Elektromesstechnik

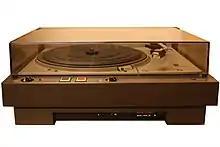
EMT 938 turntable

The EMT 948 cost around DM 12000 and was therefore still too expensive for many professional users. (For many customers in faraway countries, it was also too complicated, so EMT continued the production of the "930" until 1982.) An even smaller and cheaper unit was designed and introduced in March 1982: the EMT 938 broadcast disk reproducer featured a simplified direct-drive and electronics, it was slimmer and cheaper than its two brothers, and some of its parts, like the plinth and lid, were taken from commercial "hi-fi" products. The "938" had been designed in co-operation with Thorens, and a modified version of the "938" was marketed by this firm as the TD 524, a discothèque-oriented deck that could be equipped with a Thorens TP 16L or even the EMT 929 tonearm. The "938" cost around DM 6000 without the upgradeable, pluggable moving coil cartridge preamplifier circuit board.